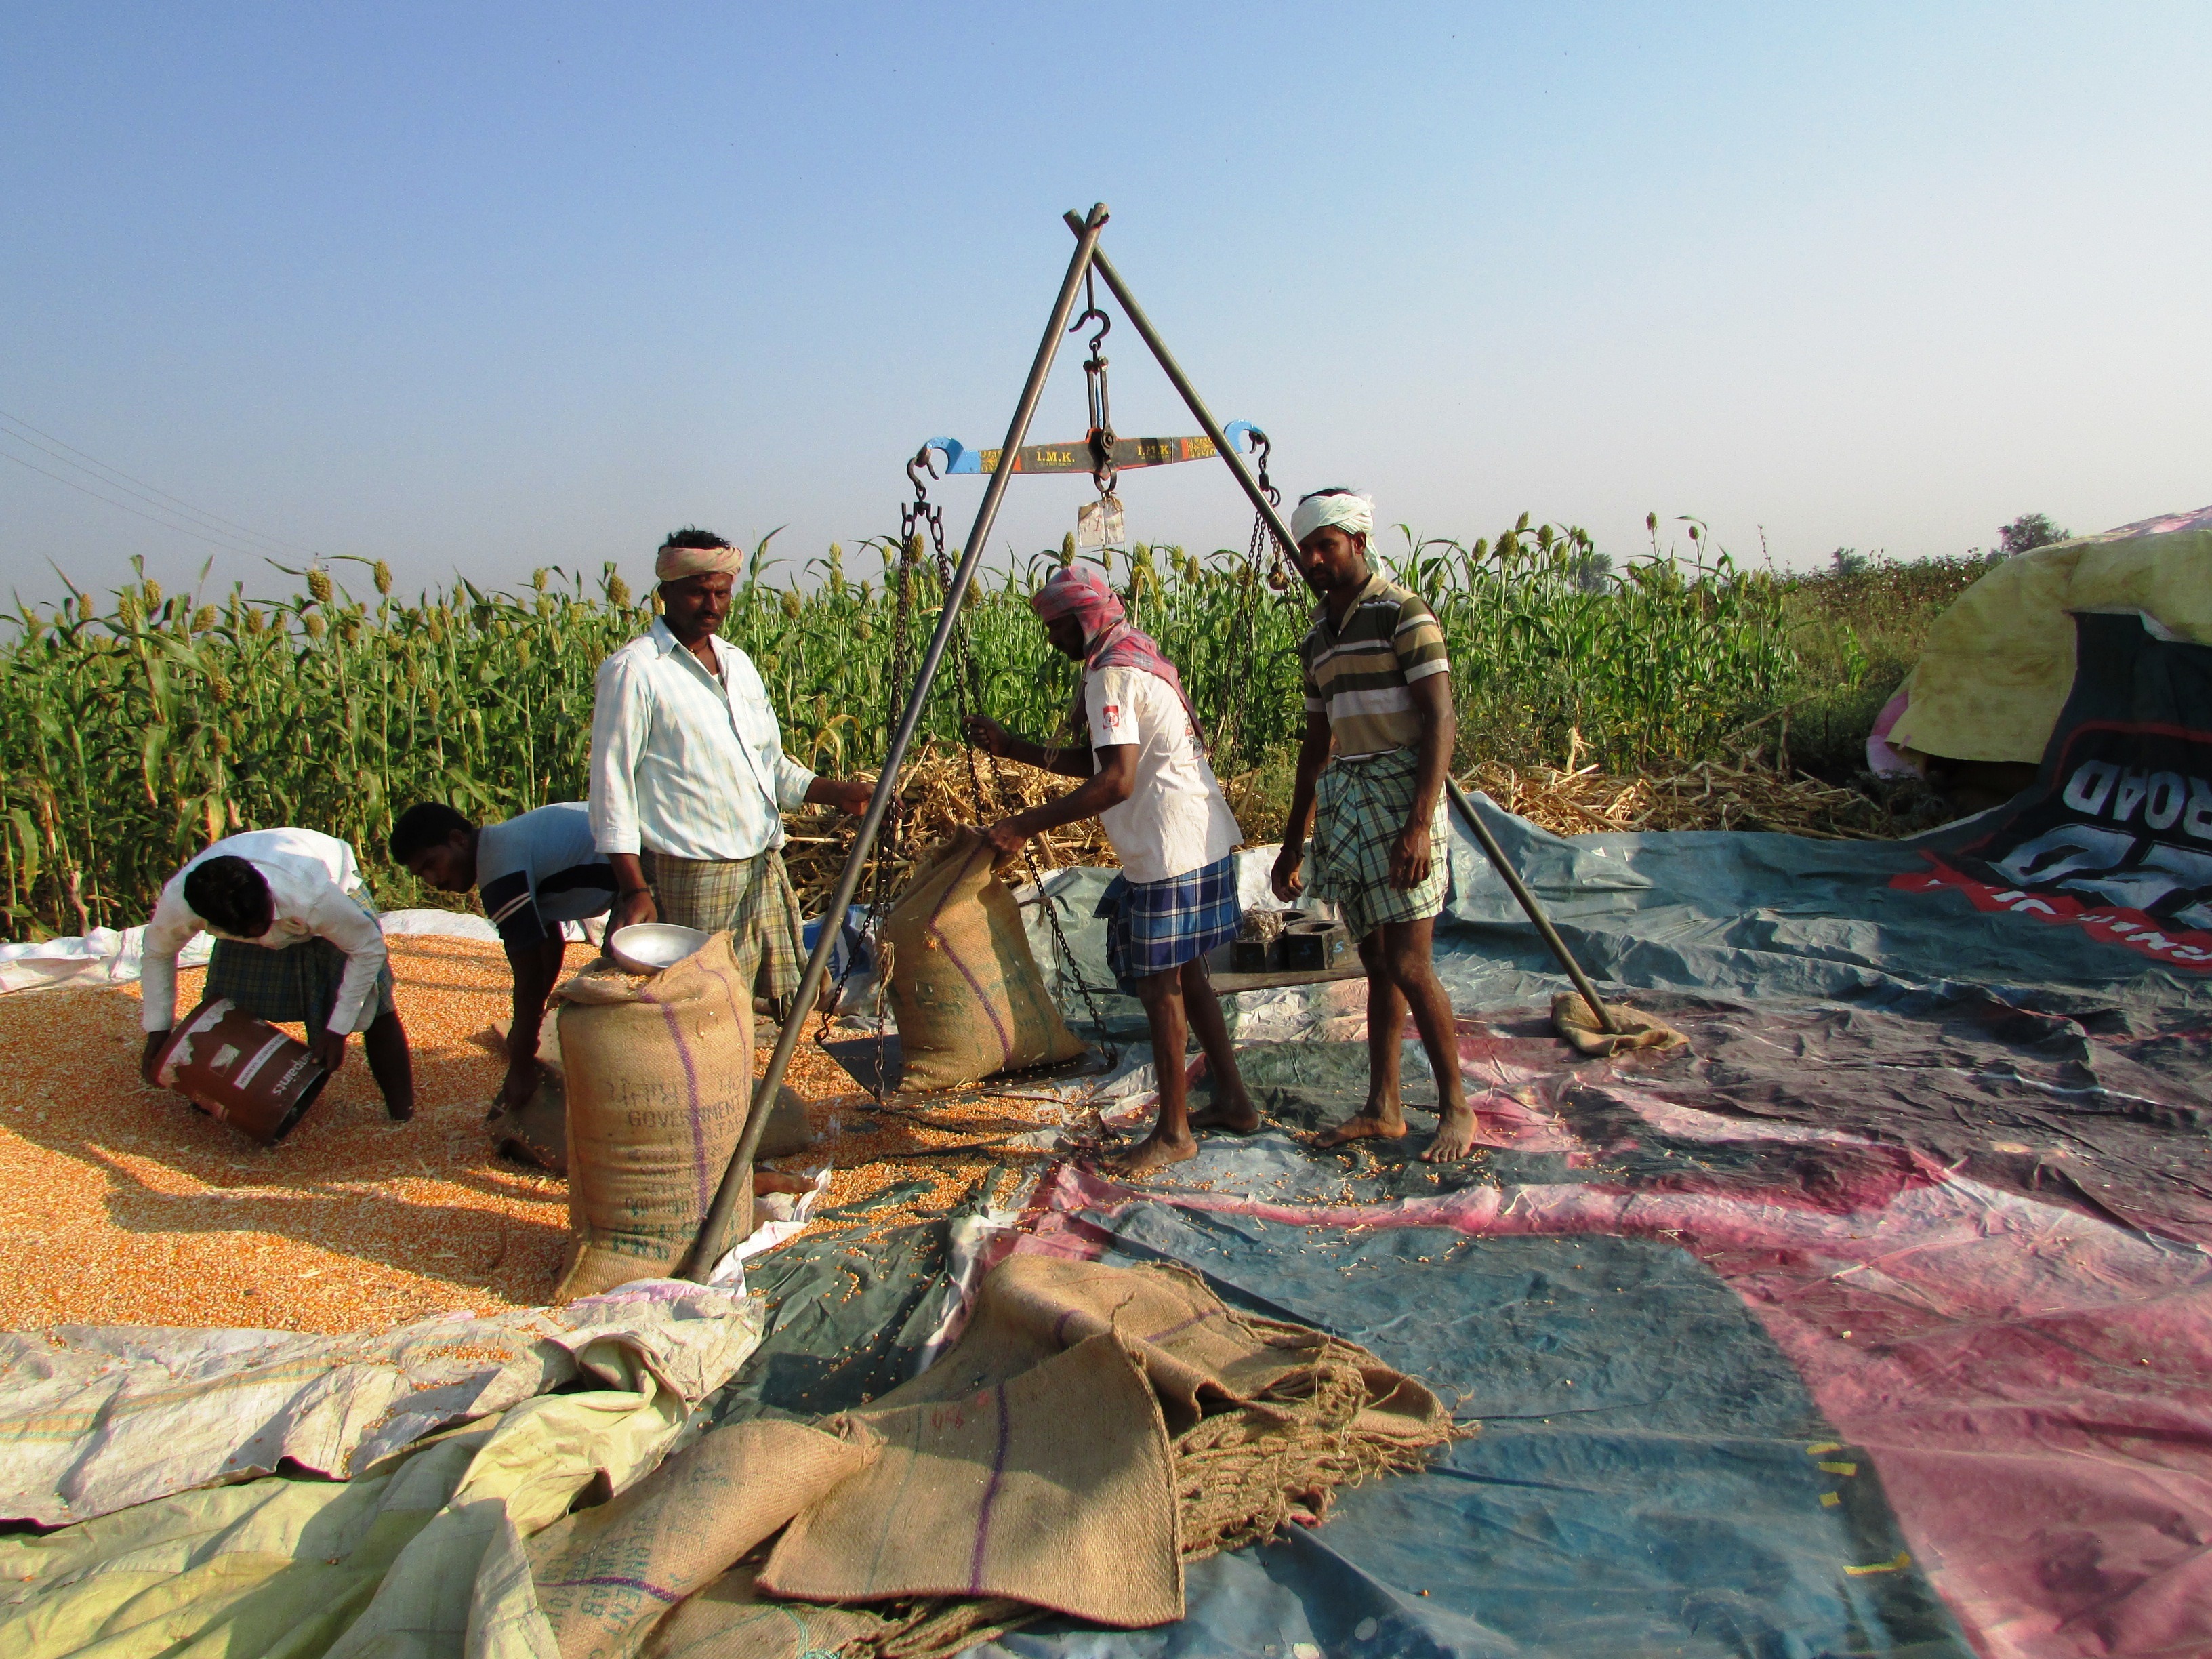
food, harvest, vehicle, crop, corn, yellow, seeds, vegetables, india, maize, indian corn, navalgund, weighing system